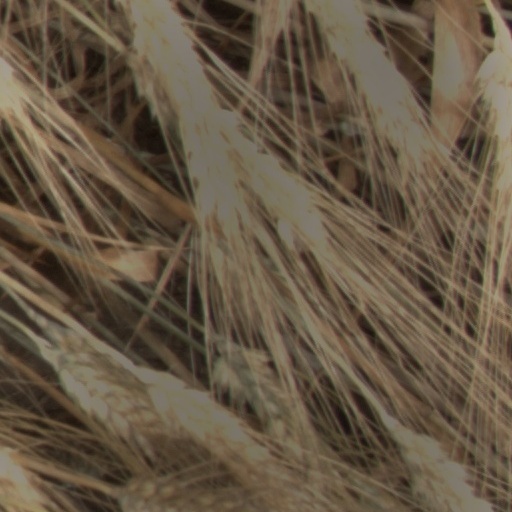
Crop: wheat